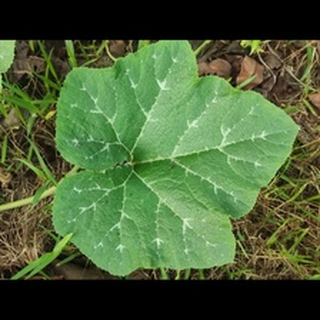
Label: healthy_pumpkin